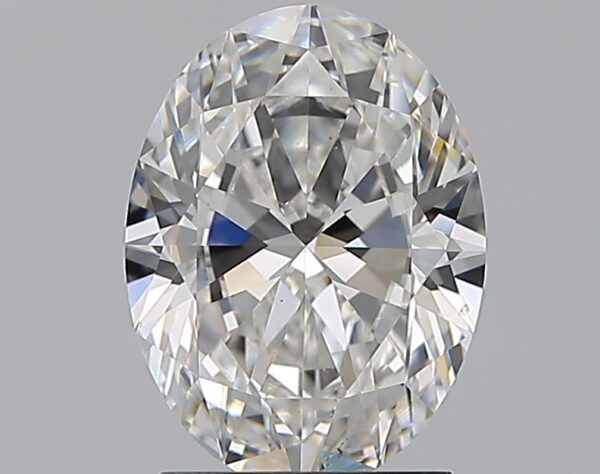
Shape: oval
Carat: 2.01
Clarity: VS2
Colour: F
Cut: EX
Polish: EX
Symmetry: EX
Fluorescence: N
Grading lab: GIA
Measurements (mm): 9.75 x 7.25 x 4.33